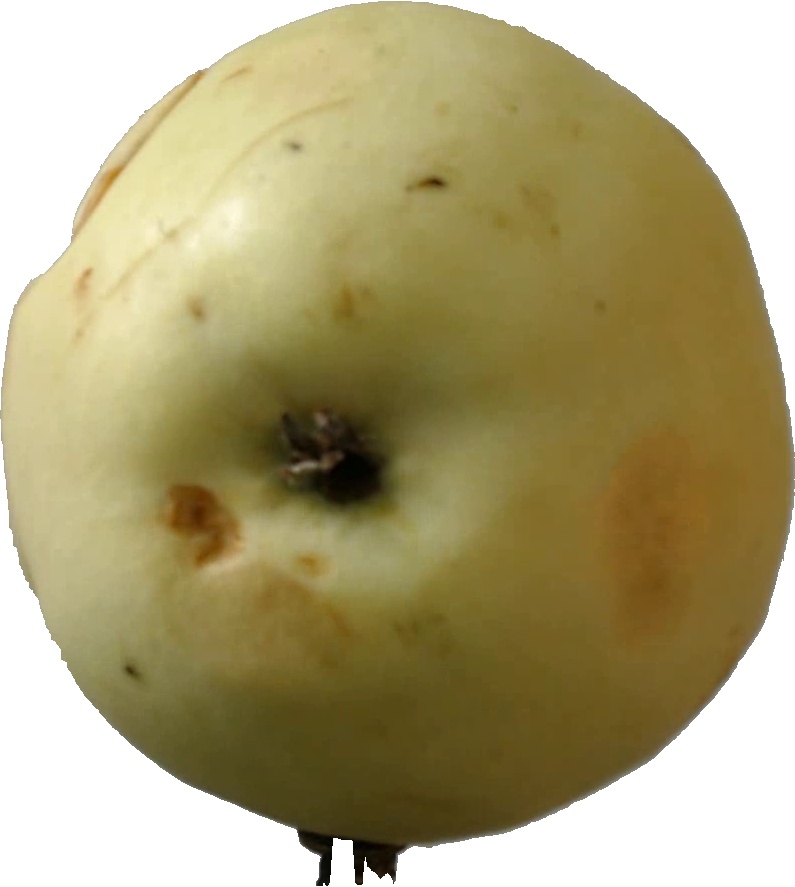
Label: apple_hit_1